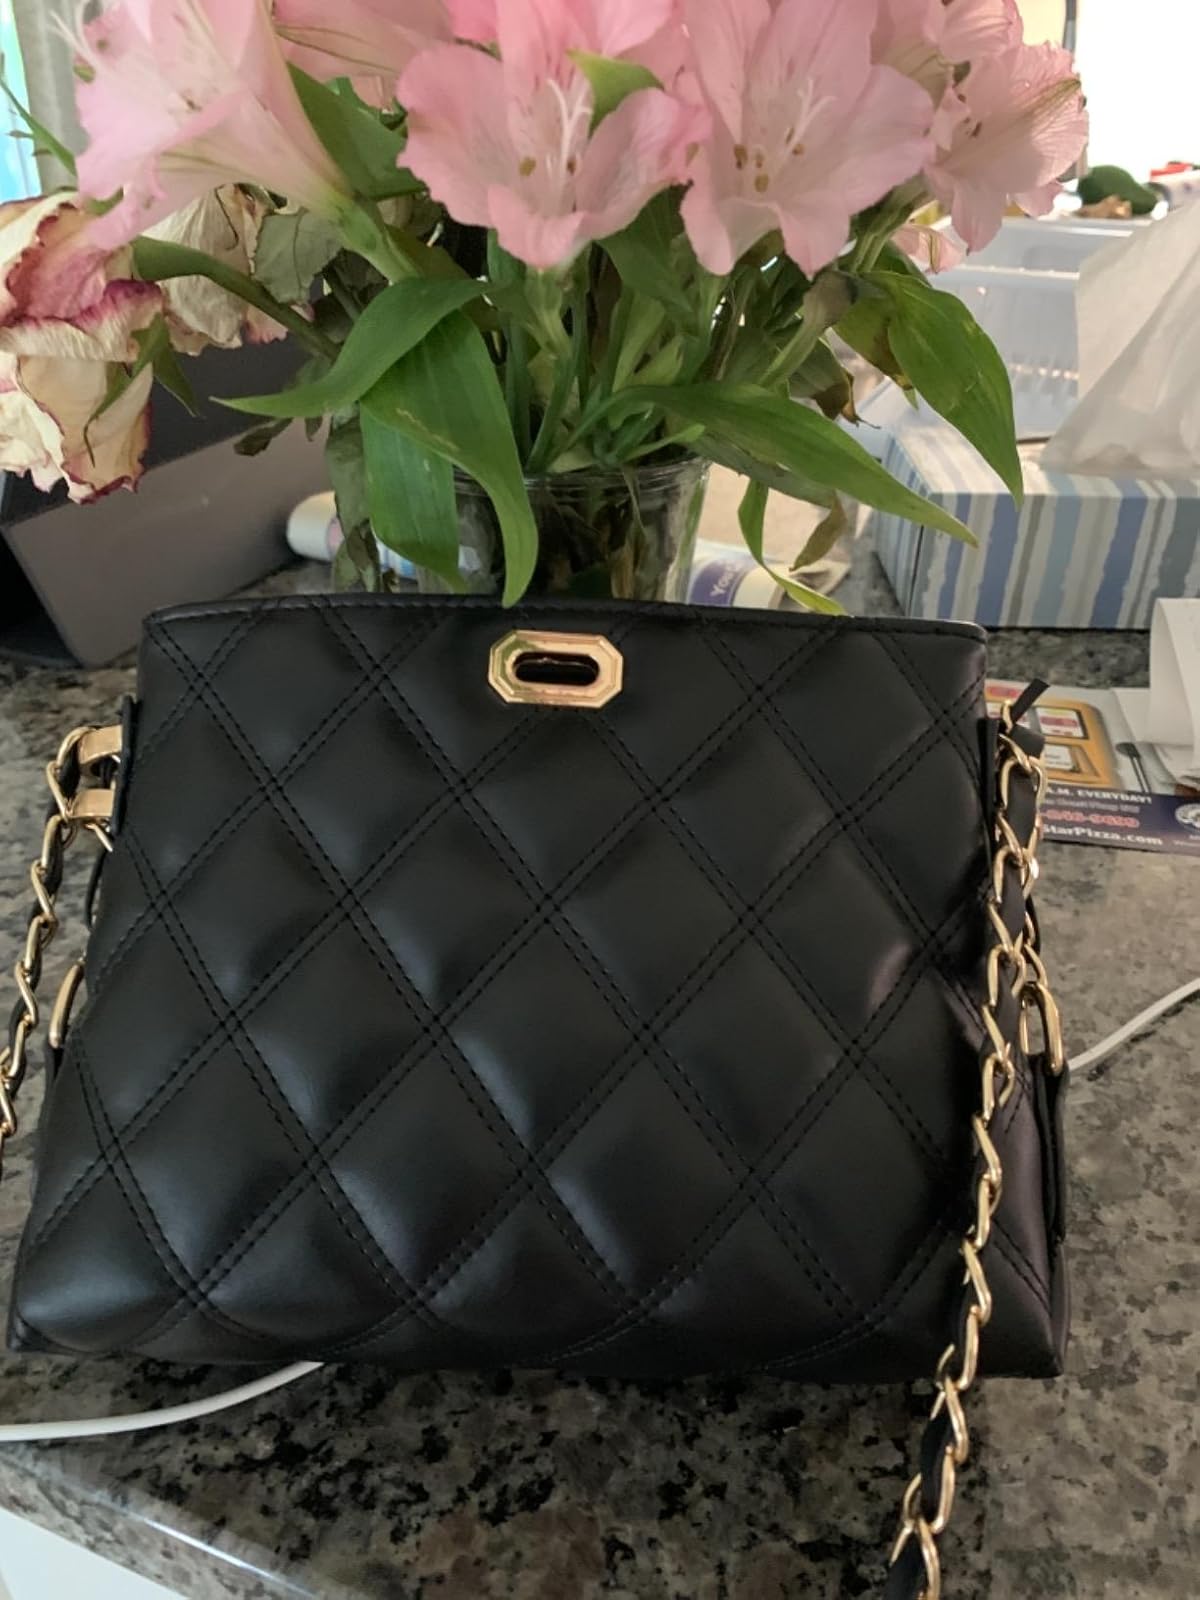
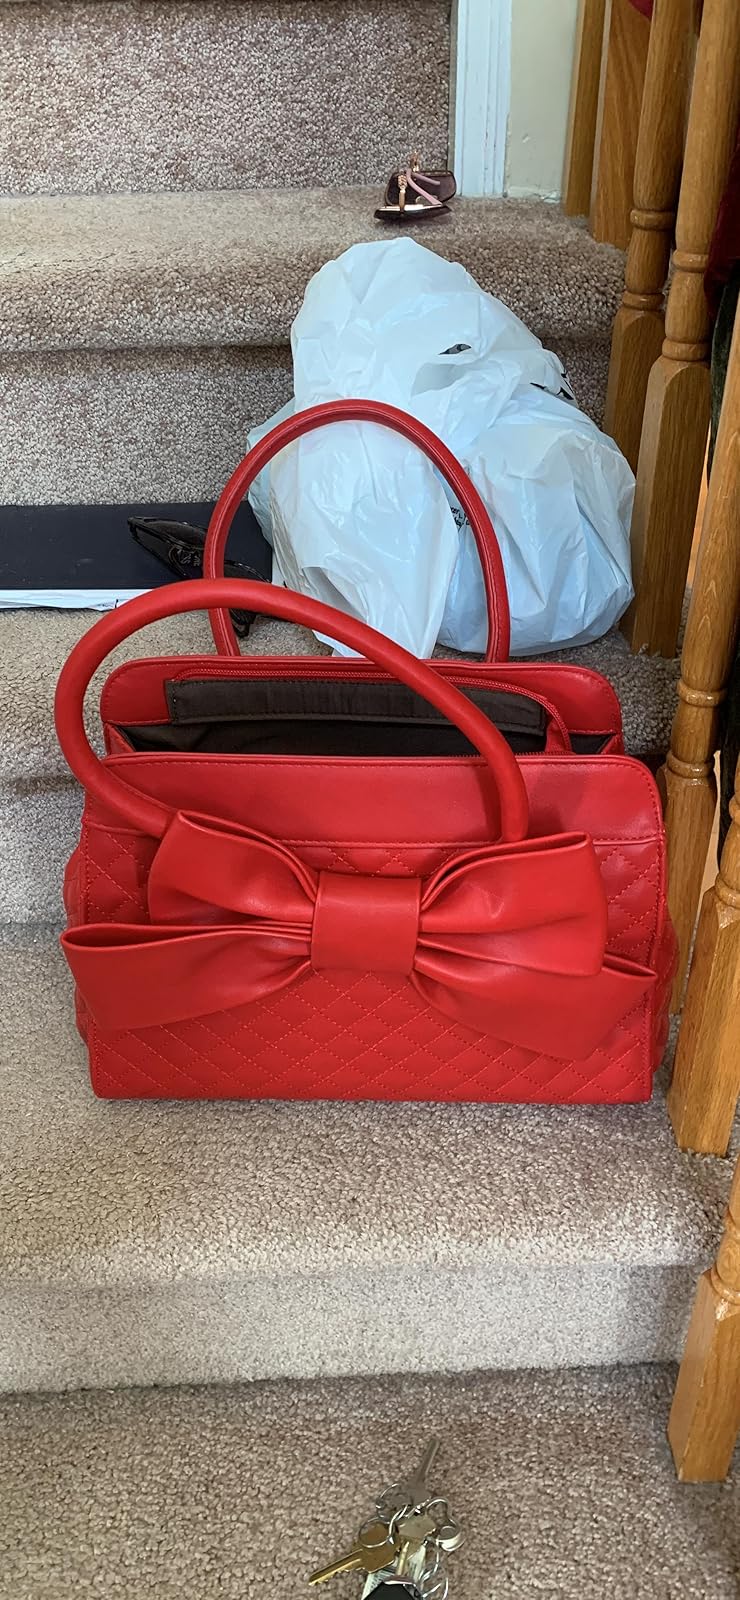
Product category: accessories_handbag
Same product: no